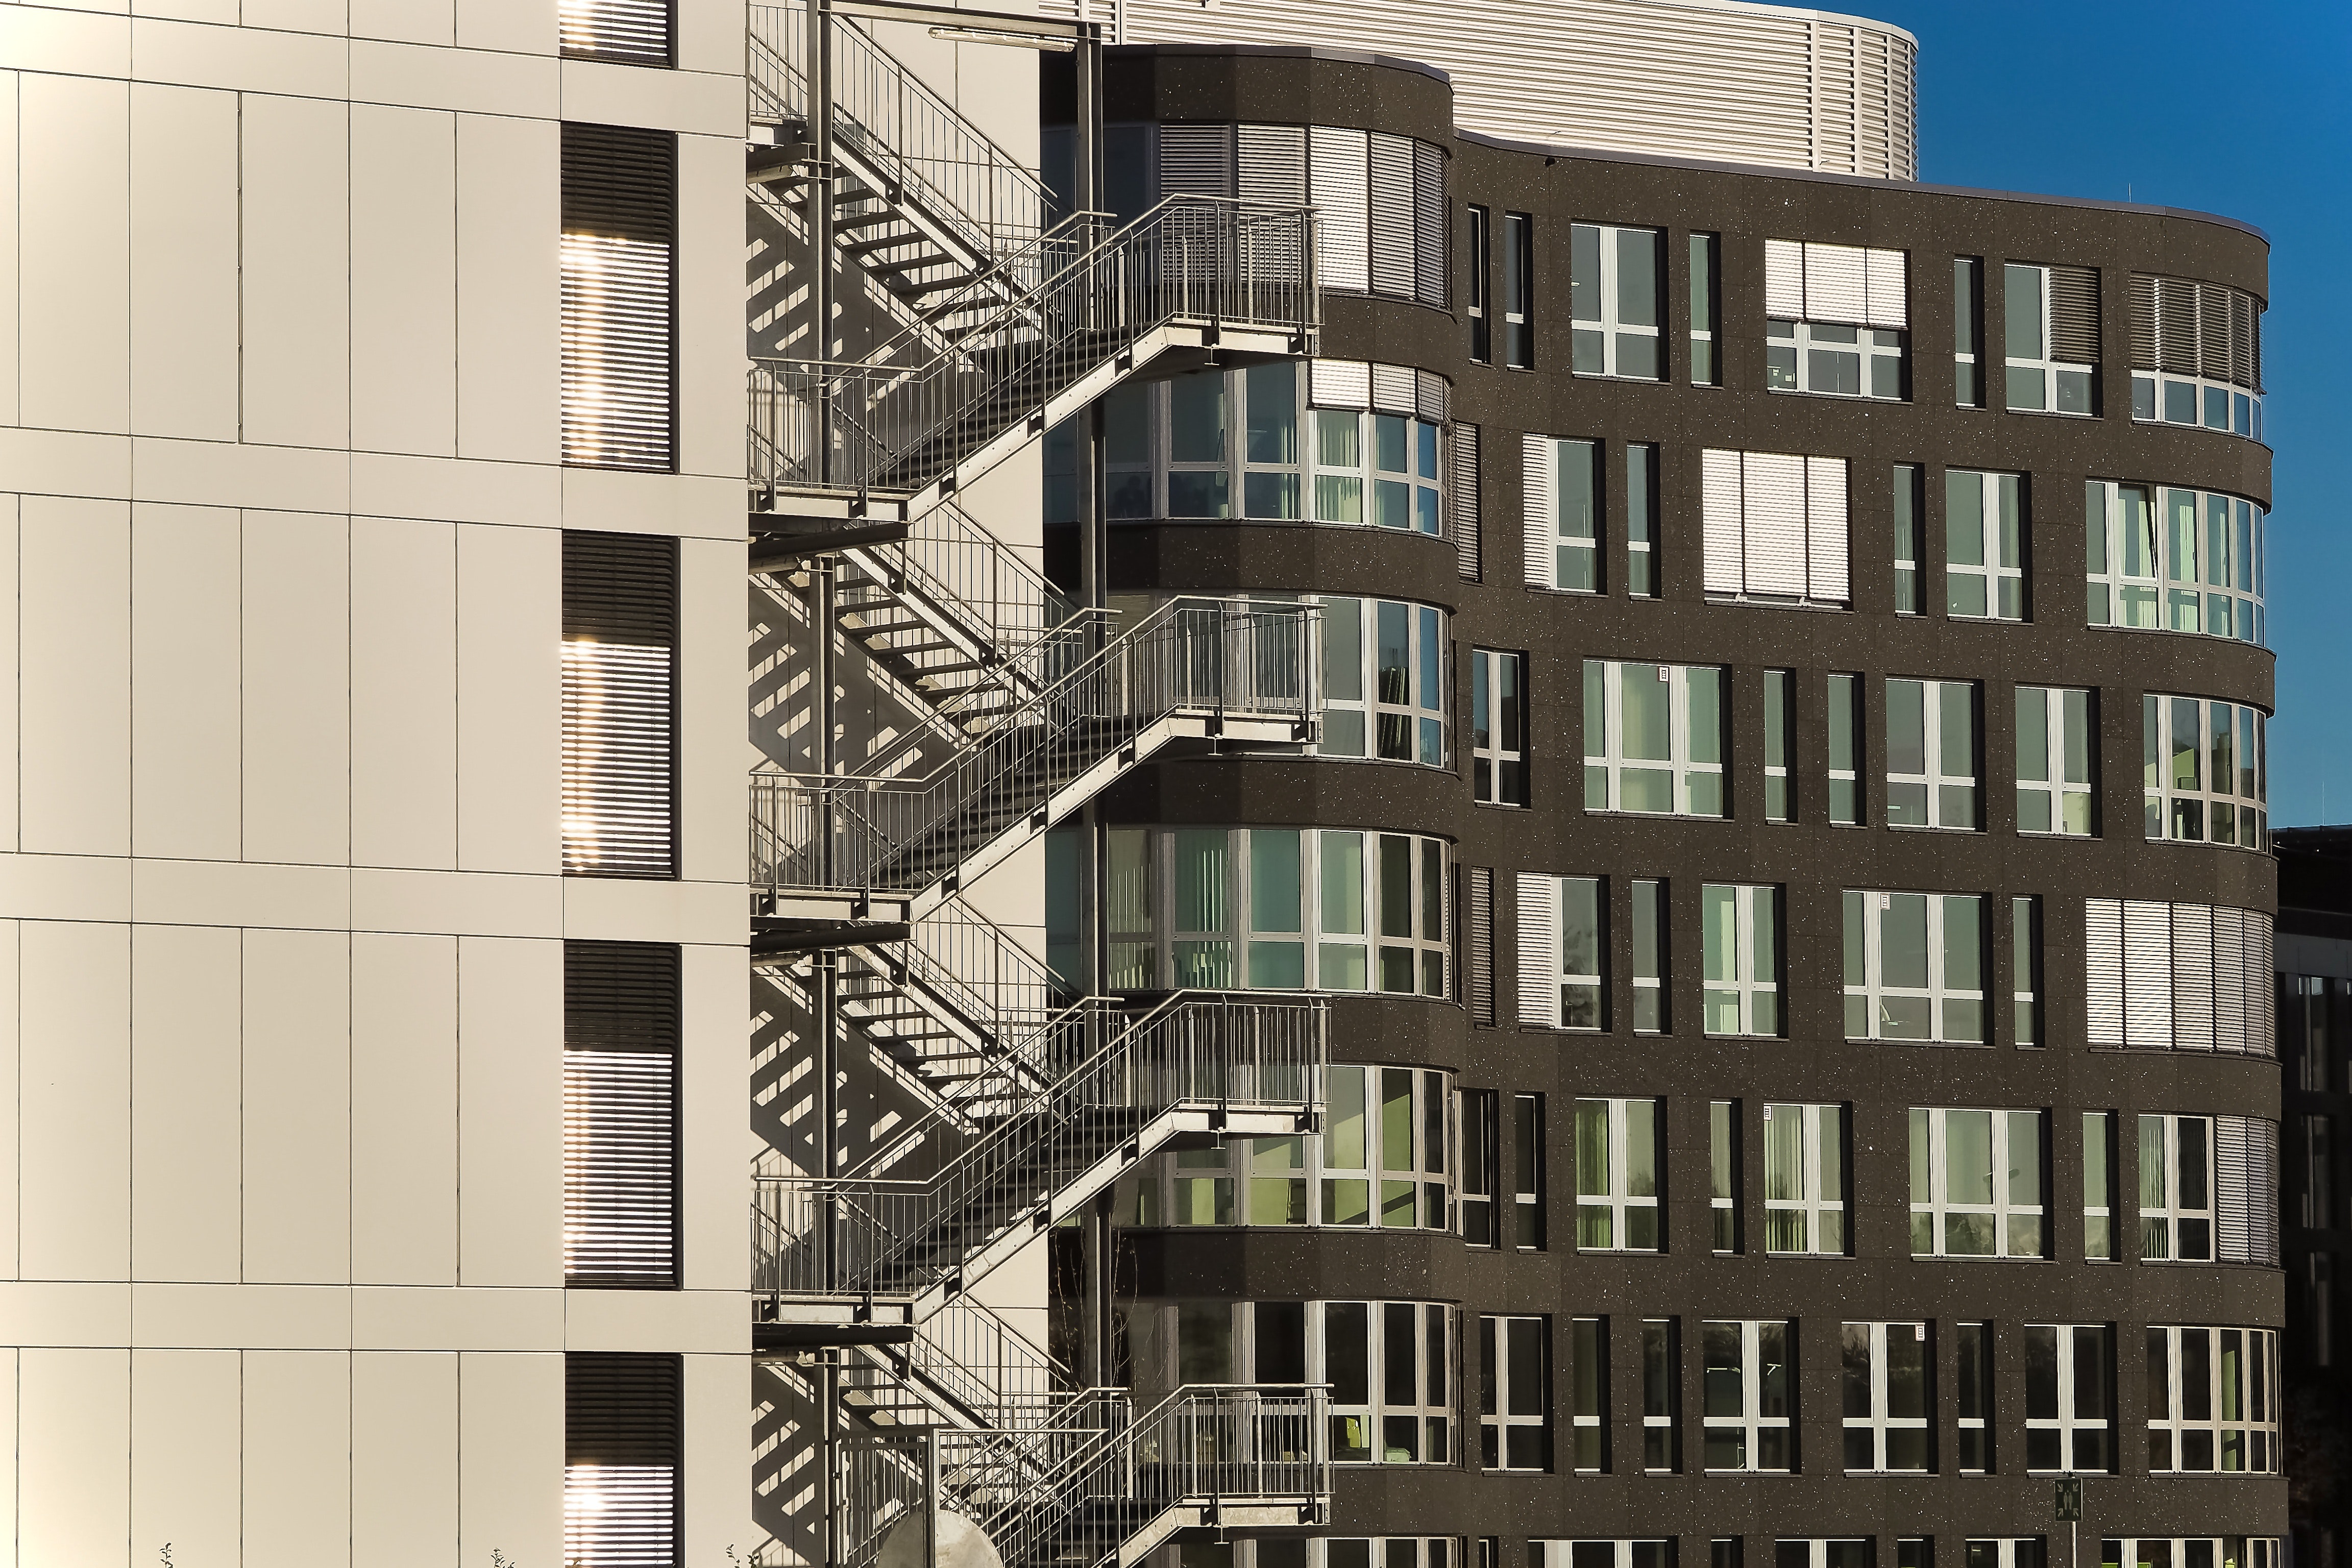
architecture, tower block, building, condominium, urban area, residential area, apartment, facade, property, metropolitan area, mixed use, metropolis, neighbourhood, human settlement, real estate, brutalist architecture, commercial building, city, Material property, urban design, house, reinforced concrete, corporate headquarters, skyscraper, window, downtown, stairs, balcony, metal, concrete